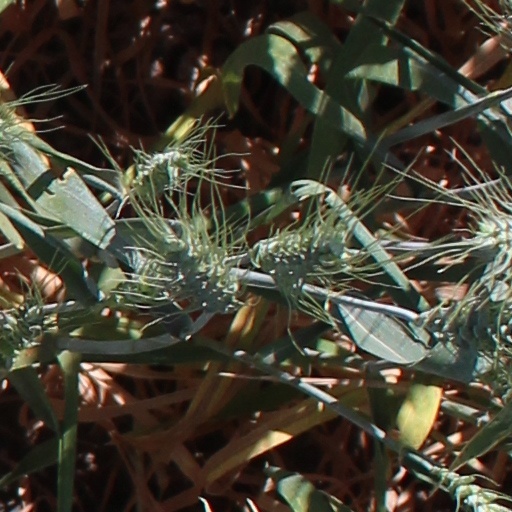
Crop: wheat